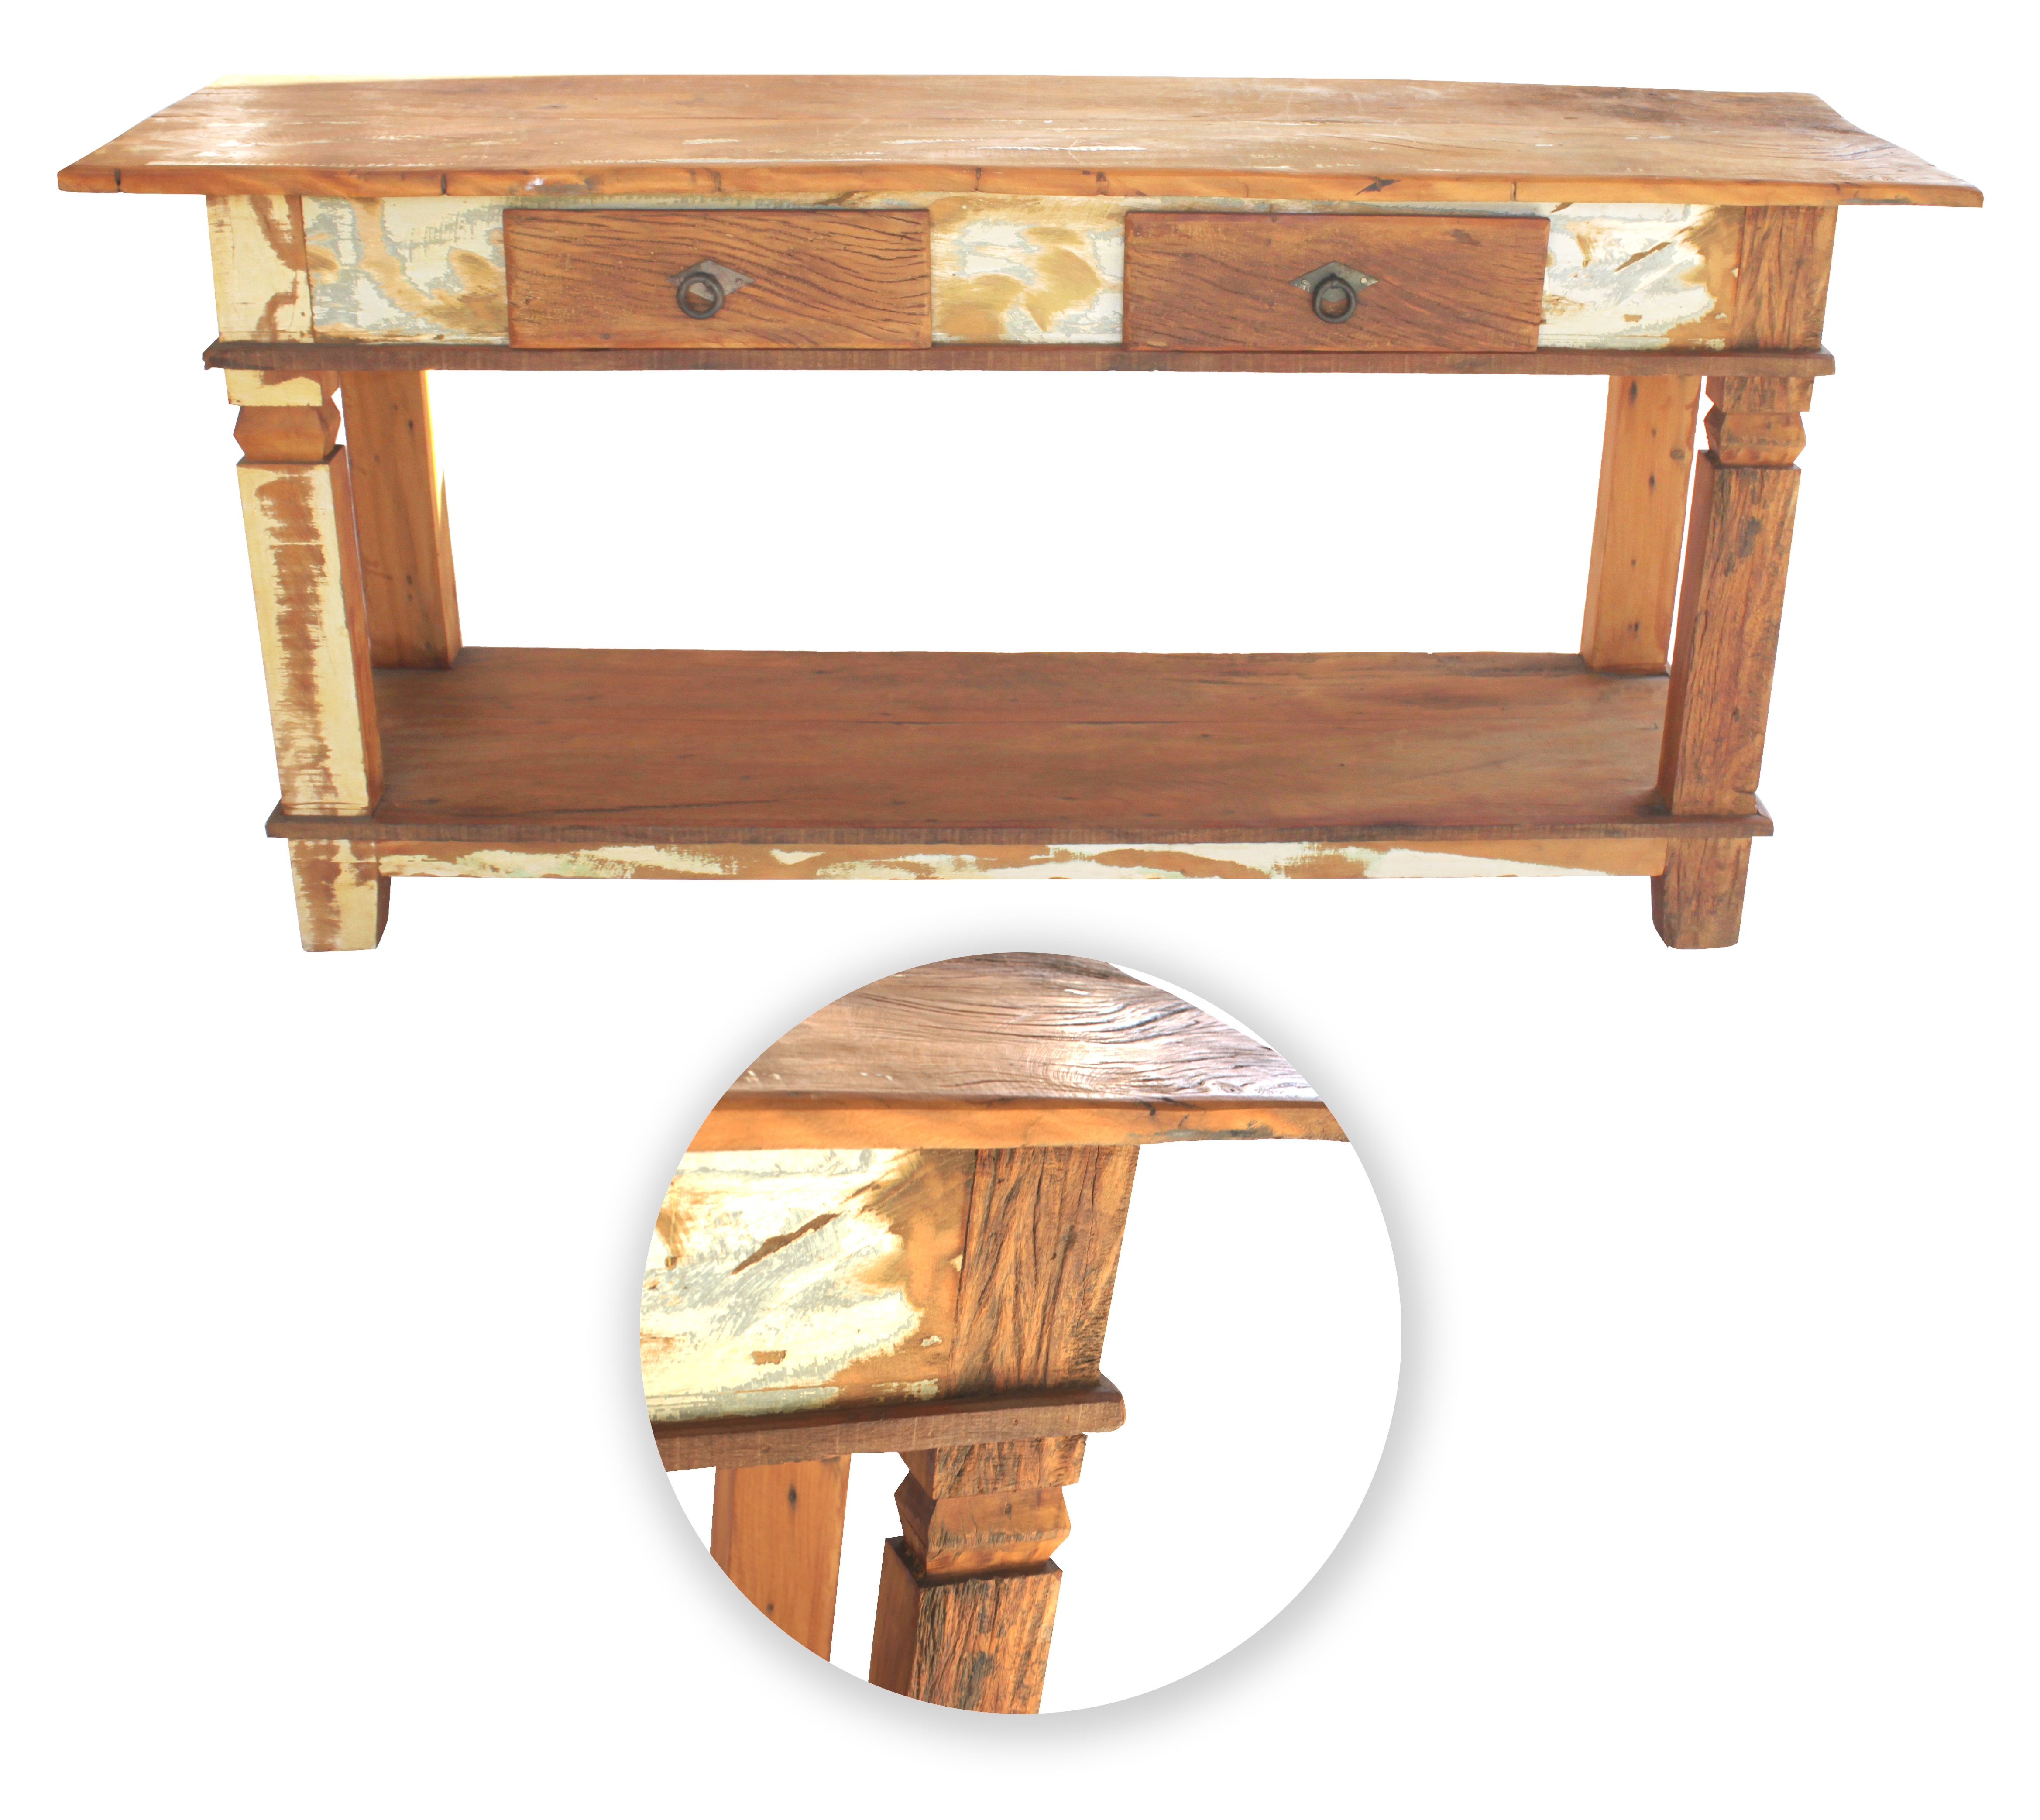
mobile, table, rustic, decoration, shelf, furniture, emporium, concept, demolition, sideboard, end table